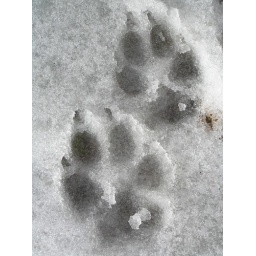
Tuckers prints in the snow, christmas day on one of our horse back rides up the mountain